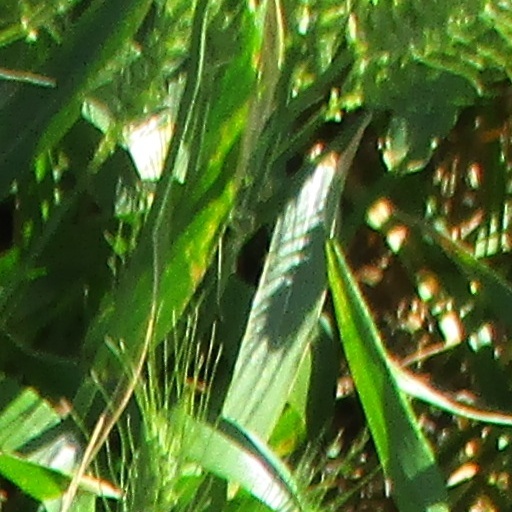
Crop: wheat